Islamic State

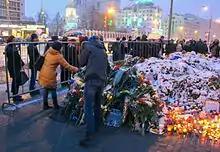
People lay flowers outside the French embassy in Moscow in memory of the victims of the November 2015 Paris attacks.

The current Grand Imam of al-Azhar and former president of al-Azhar University, Ahmed el-Tayeb, has strongly condemned the Islamic State, stating that it is acting "under the guise of this holy religion and have given themselves the name 'Islamic State' in an attempt to export their false Islam". Citing the Quran, he stated: "The punishment for those who wage war against God and his Prophet and who strive to sow corruption on earth is death, crucifixion, the severing of hands and feet on opposite sides or banishment from the land. This is the disgrace for them in this world and in the hereafter, they will receive grievous torment." Although el-Tayeb has been criticised for not expressly stating that the Islamic State is heretical, the Ash'ari school of Islamic theology, to which el-Tayeb belongs, does not allow calling a person who follows the shahada an apostate. El-Tayeb has strongly come out against the practice of takfirism (declaring a Muslim an apostate), which is used by the Islamic State to "judge and accuse anyone who doesn't tow their line with apostasy and outside the realm of the faith" declaring "Jihad on peaceful Muslims" using "flawed interpretations of some Qur'anic texts, the prophet's Sunna, and the Imams' views believing incorrectly, that they are leaders of Muslim armies fighting infidel peoples, in unbelieving lands".